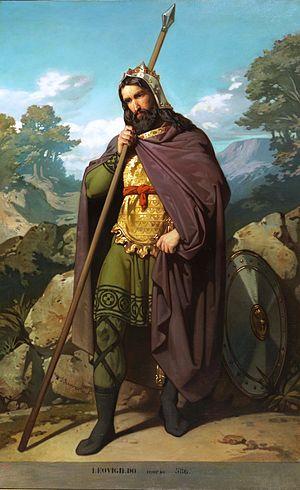
L'Espagne byzantine, appelée aussi Hispania voire Spania est une province romaine d'Orient au sud de la péninsule Hispanique, ayant existé entre 552 et 624 approximativement. Elle correspond ainsi à la « période byzantine » de la province de Bétique. Créée à l'occasion des reconquêtes de l'empereur Justinien et de son général Bélisaire, elle recouvre le quart sud-est de la péninsule Ibérique, sans qu'il soit aisé de délimiter précisément ses frontières. Si les Byzantins profitent dans un premier temps des dissensions au sein de la péninsule, notamment entre le pouvoir central qui prône l'arianisme et les populations favorables au concile de Nicée I, la province s'avère difficile à défendre pour les successeurs de Justinien, occupés par des problèmes plus urgents et les Byzantins se retrouvent sur la défensive. Progressivement, sous l'impulsion du roi wisigoth Léovigild, les Romains d'Hispanie perdent du terrain et le renoncement du roi Récarède Ier à l'arianisme fragile encore plus les Byzantins.
Léovigild, né c. 530 et mort en 586, est roi wisigoth d'Hispanie et de Septimanie de 568 à 586. Son règne marque un tournant pour l'histoire de l'Espagne comme pour celle des Wisigoths.